Lethbridge

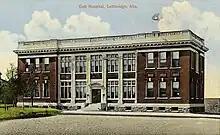
Galt Hospital, shown here in 1910, is now the Galt Museum.

Lethbridge is southern Alberta's commercial, distribution, financial and industrial centre (although Medicine Hat plays a similar role in southeastern Alberta). It has a trading area population of 341,180, including parts of British Columbia, and provides jobs for up to 86,000 people who commute to and within the city from a radius of .